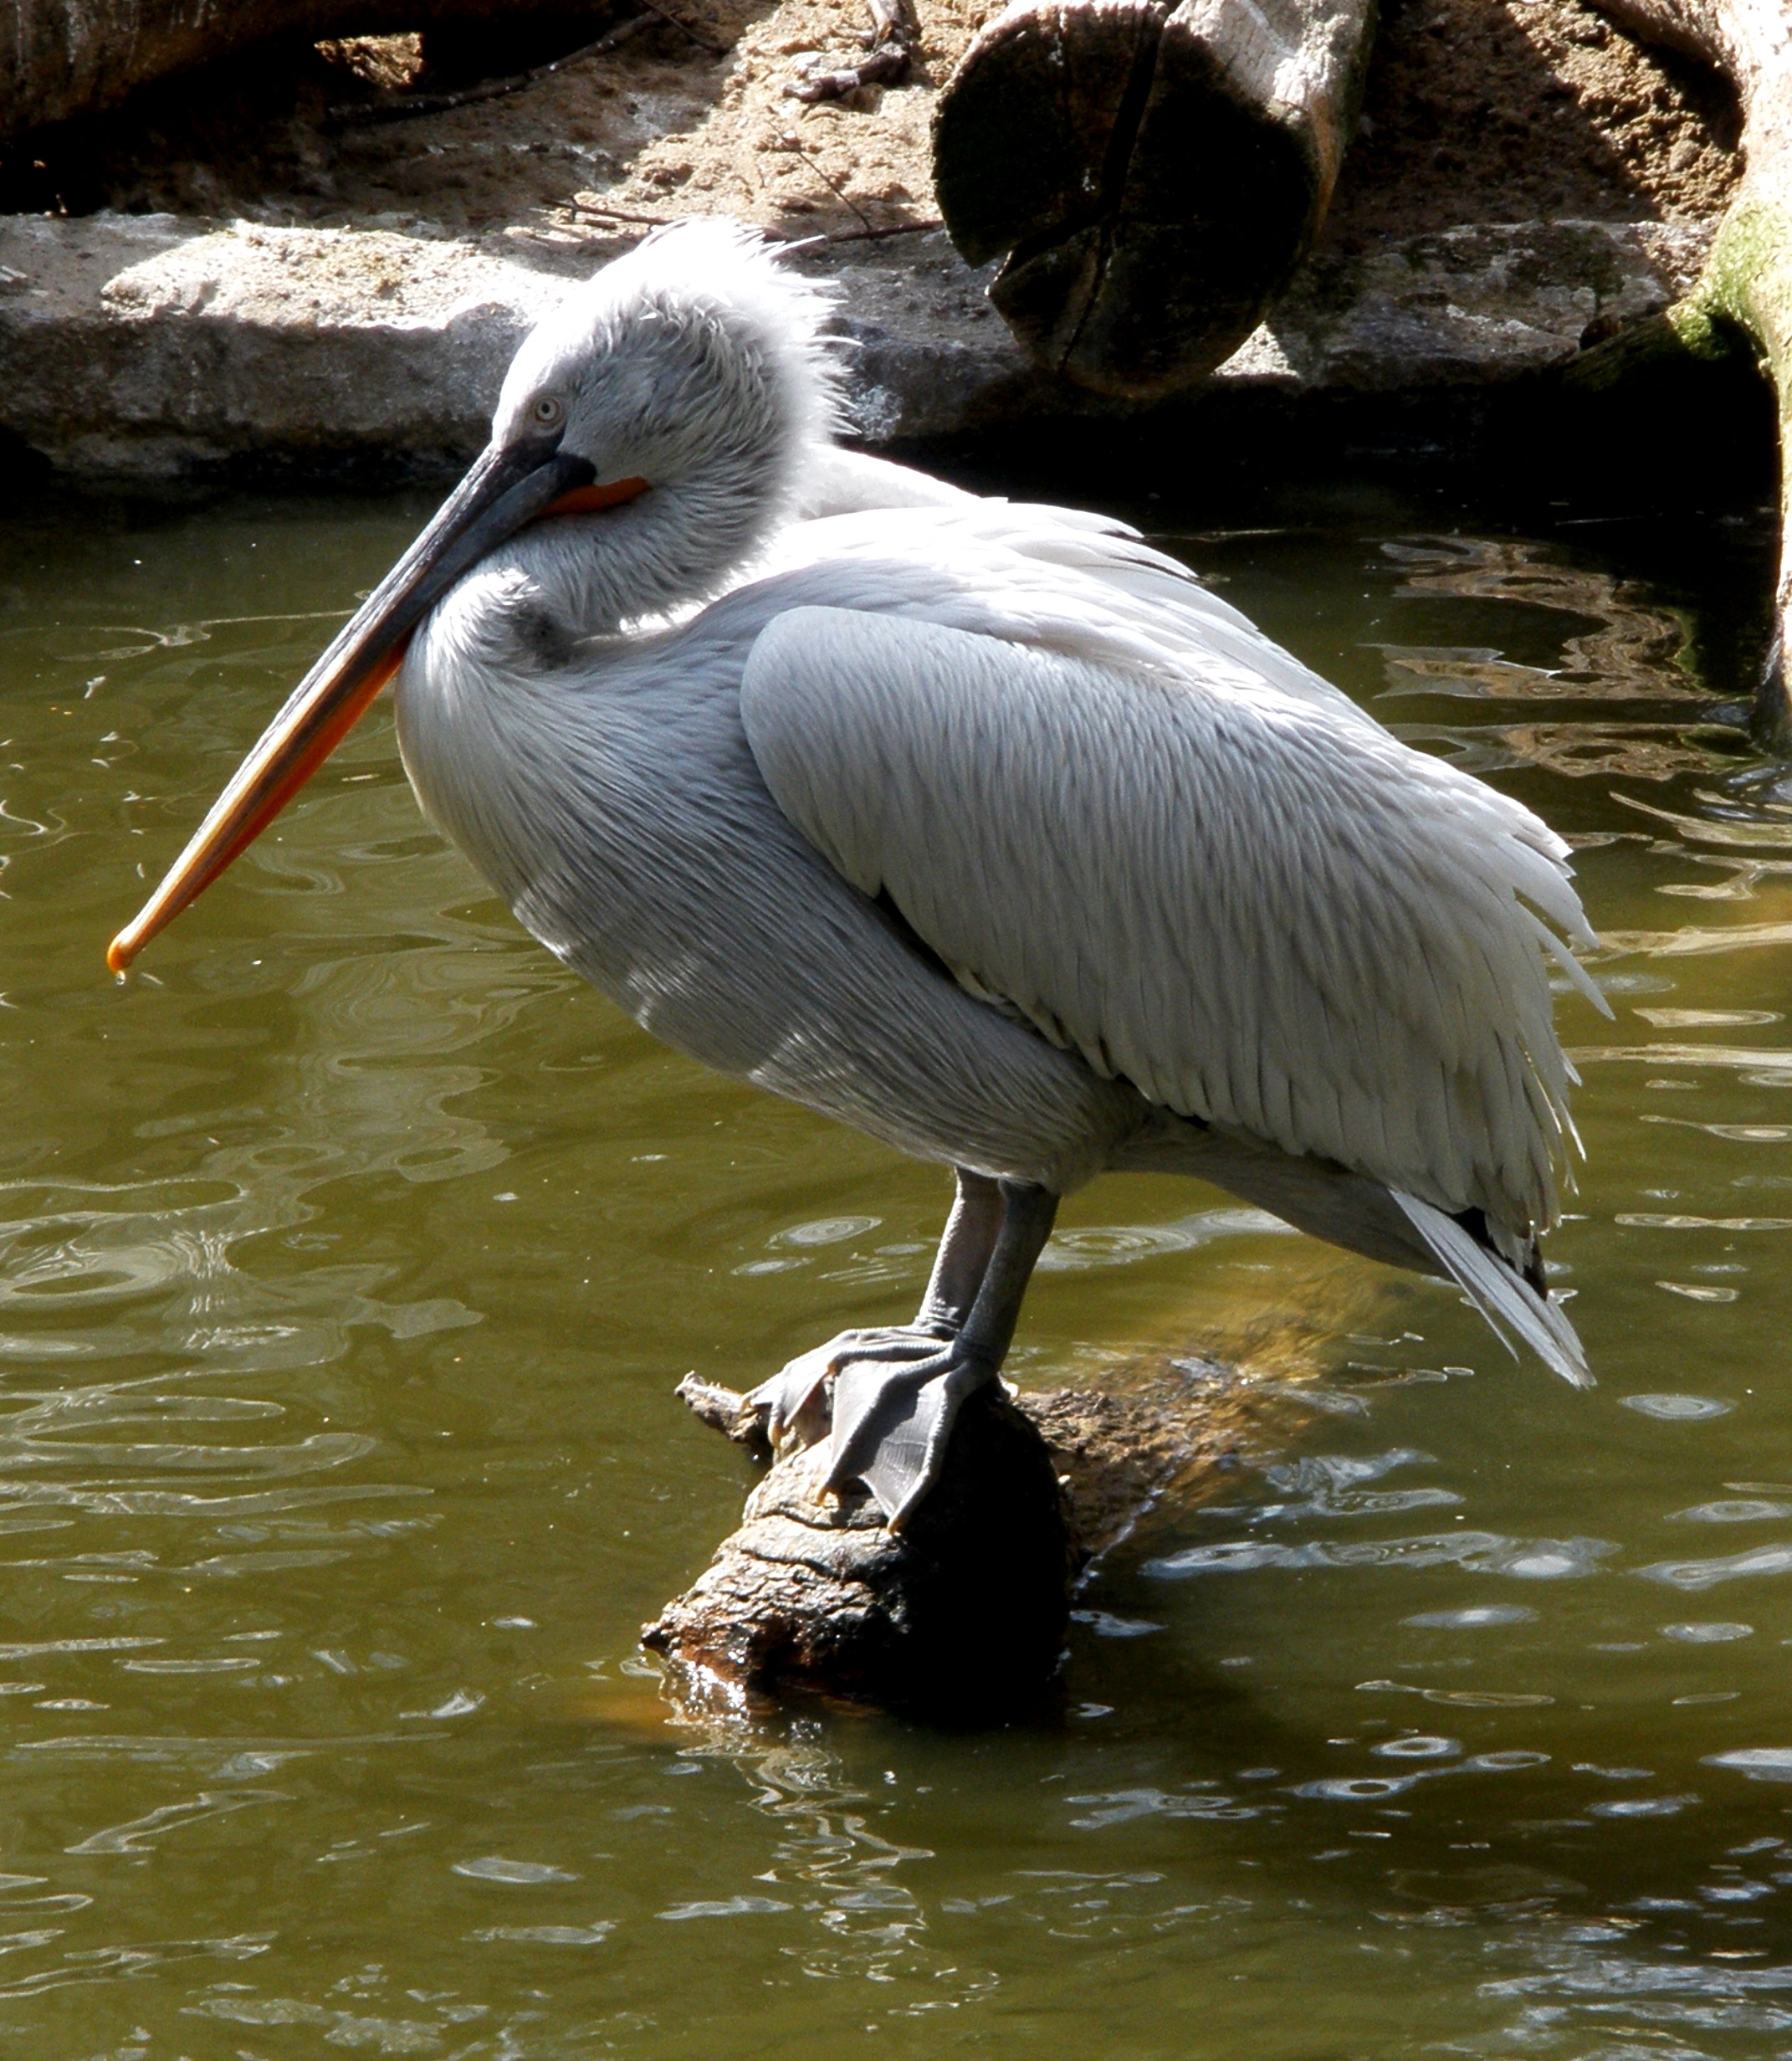
water, bird, white, animal, pelican, seabird, wildlife, beak, fauna, plumage, vertebrate, bill, heron, pelicans, pelecanidae, water bird, spring dress, pelecaniformes, hoary feather